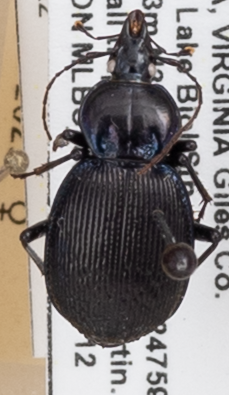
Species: Sphaeroderus stenostomus lecontei
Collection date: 2022-07-12
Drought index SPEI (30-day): -0.348
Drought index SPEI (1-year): -0.9
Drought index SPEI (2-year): -0.39